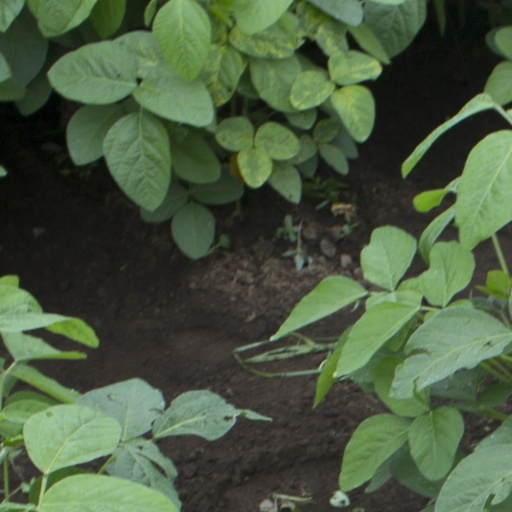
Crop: soybean